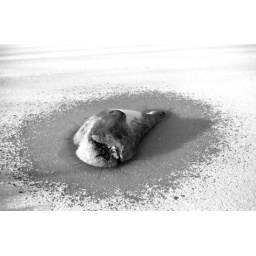
stone in water